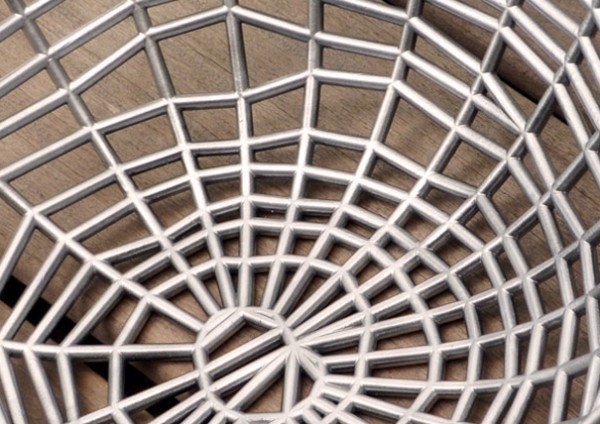
Texture: cobwebbed